Norwood School (Montgomery County, Maryland)

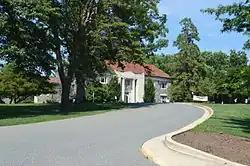
Norwood School

Norwood School is an independent co-educational day school in Bethesda, Maryland for students in pre-kindergarten through eighth grade from 49 zip codes in Maryland, Virginia, and Washington, D.C. Norwood was founded in 1952.